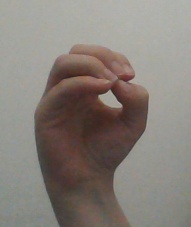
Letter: ha